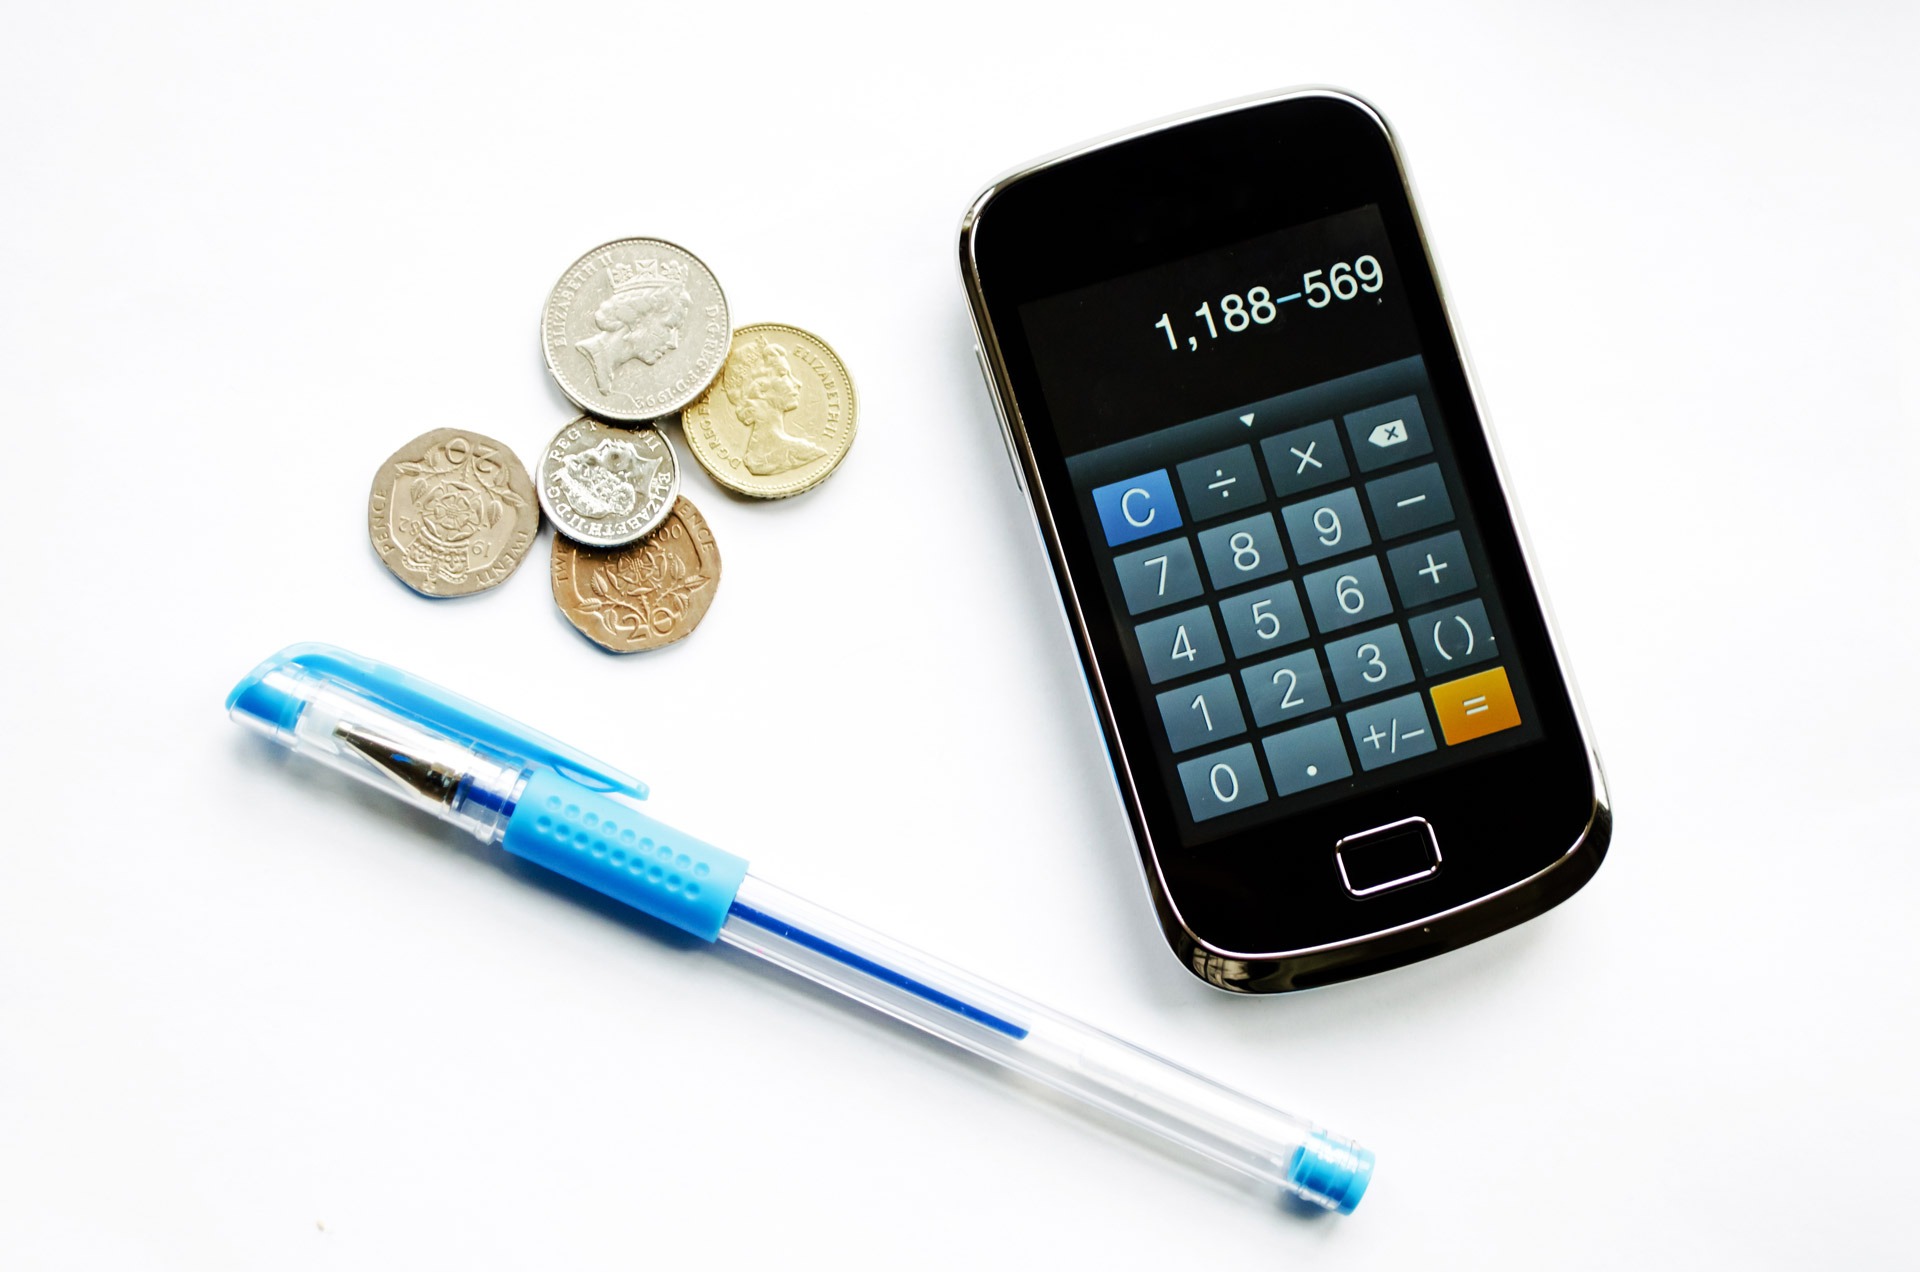
house, sign, shop, store, money, gadget, business, profession, life, cash, font, background, stock, marker, change, finances, job, company, calculator, enterprise, career, occupation, stability, exchange, firm, calculation, durability, vocation, office equipment, expenditures